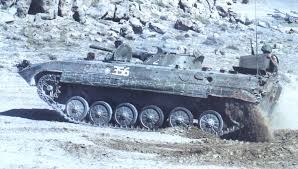
Label: BMP-1